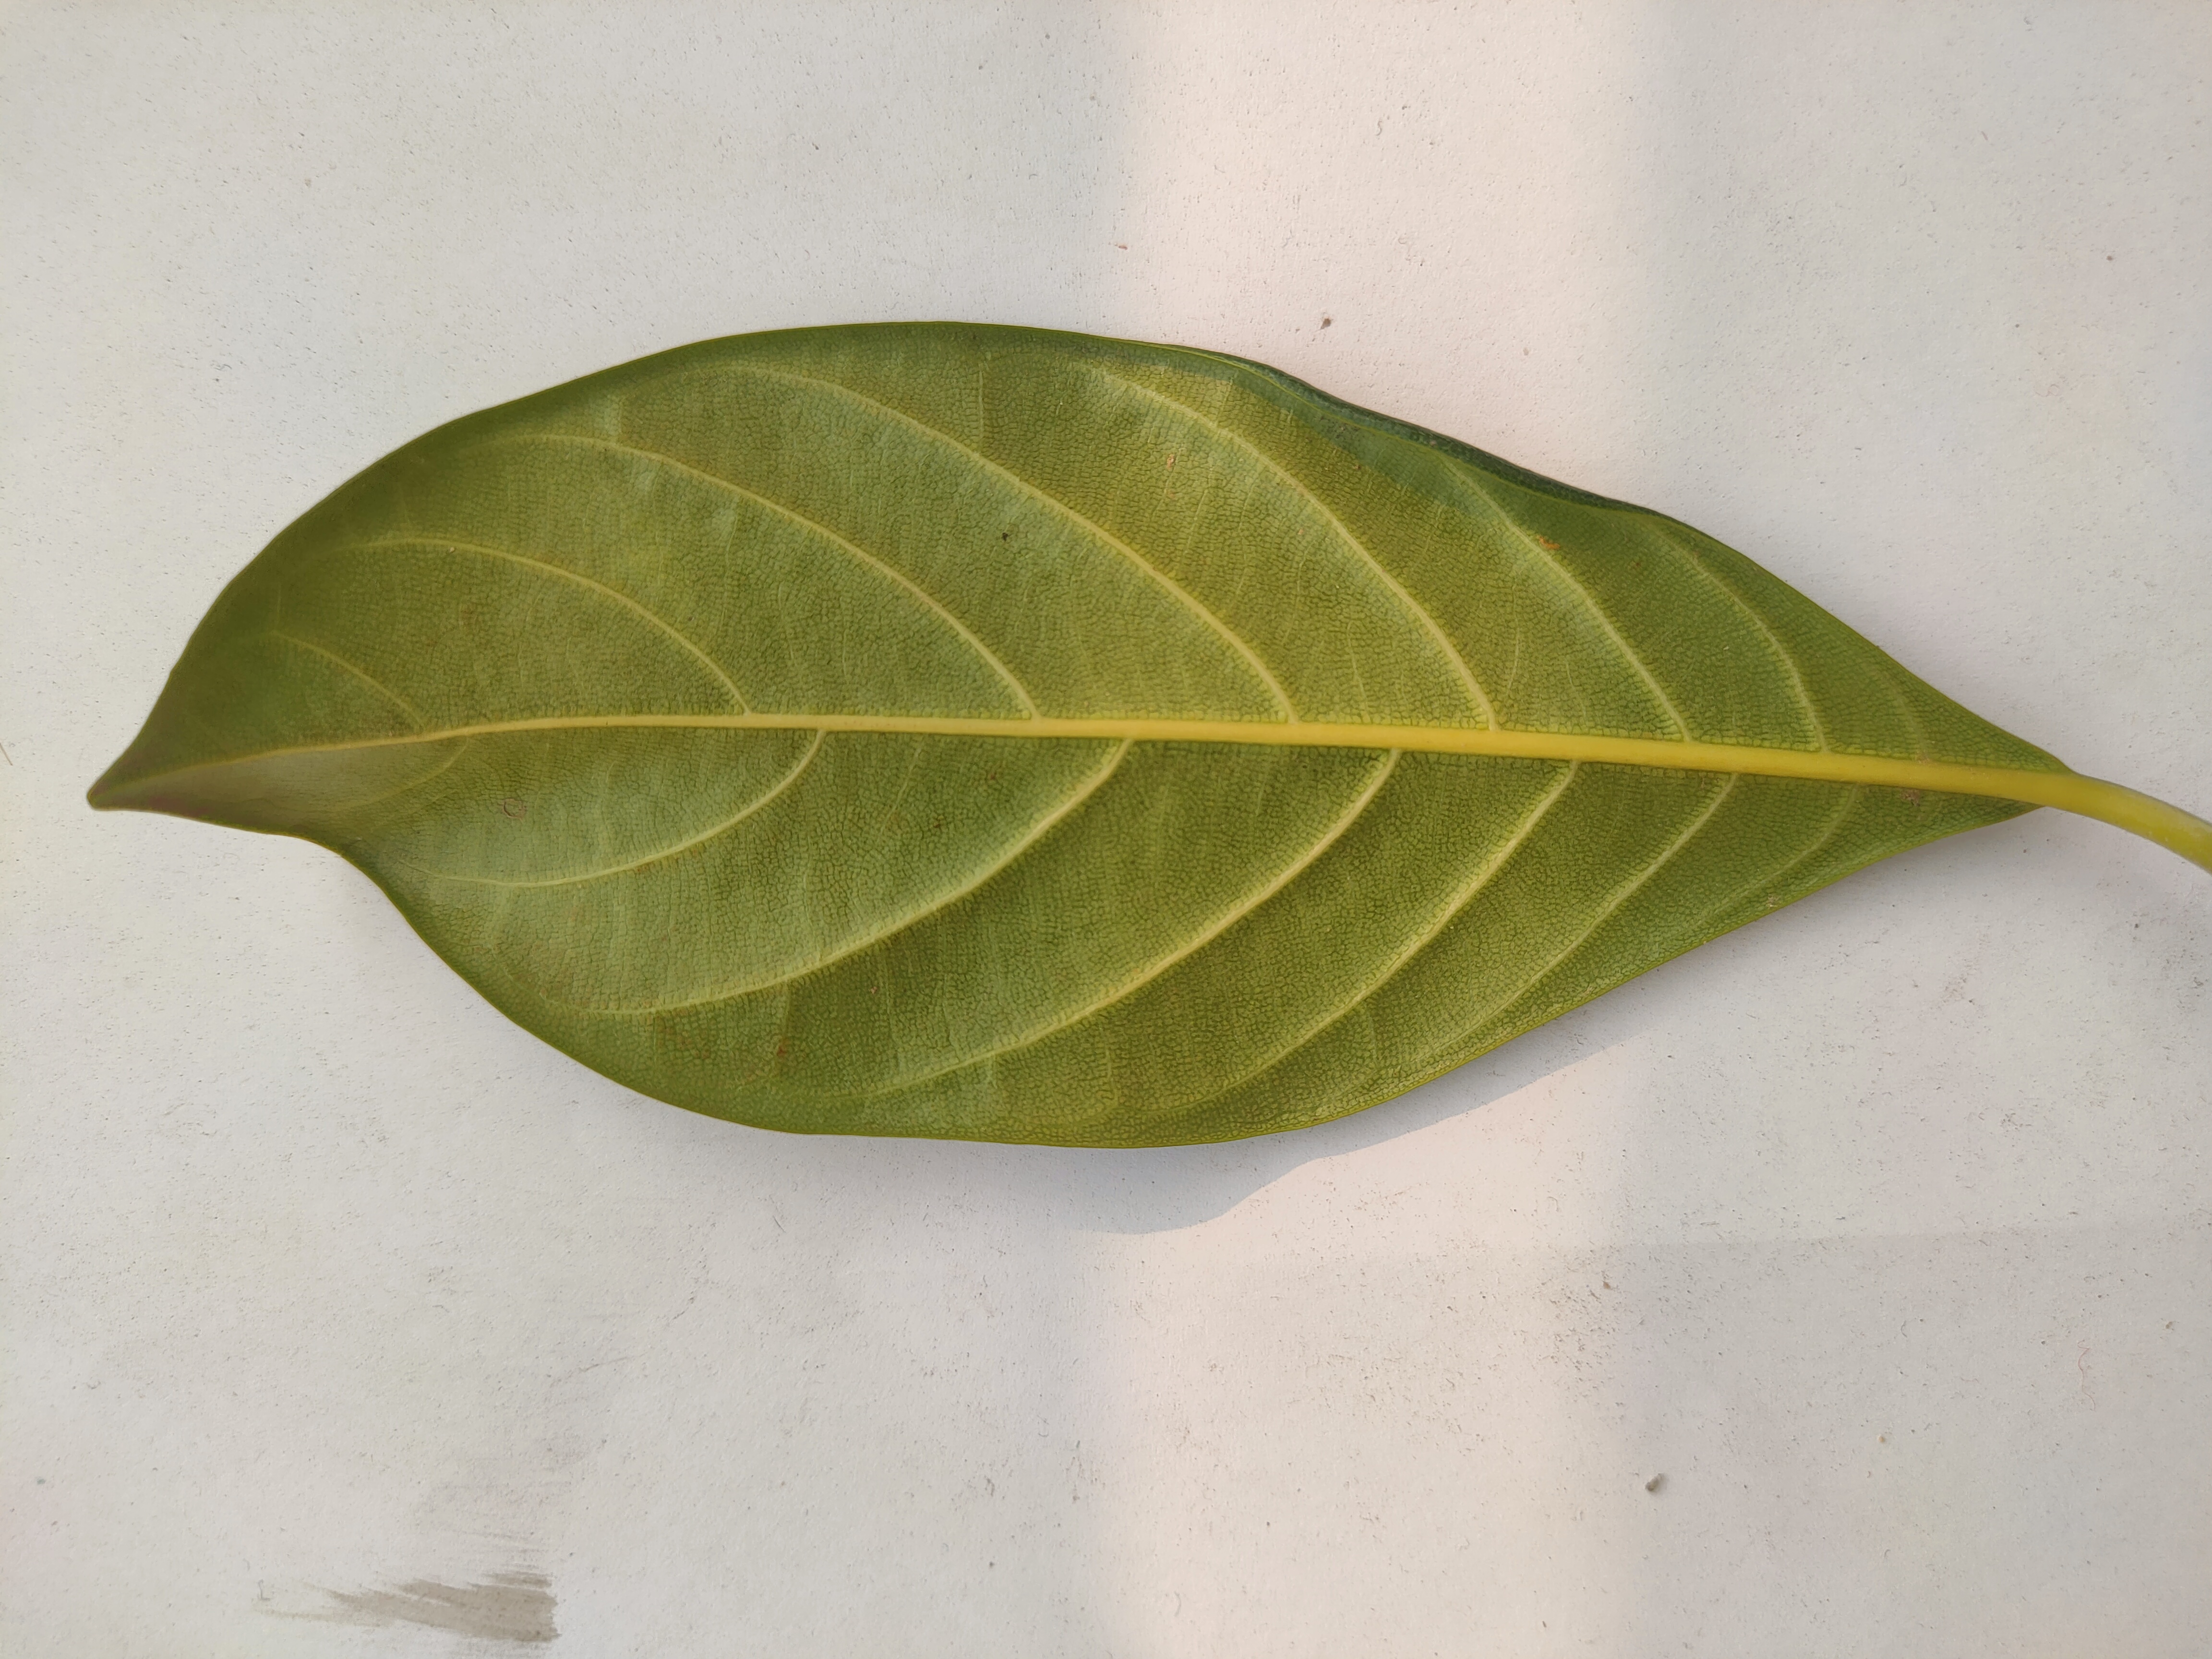
Leaf variety: Jackfruit